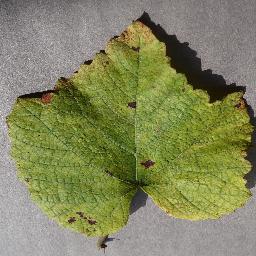
Label: Grape___Leaf_blight_(Isariopsis_Leaf_Spot)